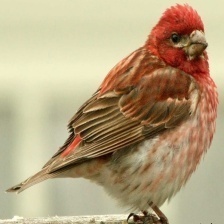
Species: PURPLE FINCH
Scientific name: HAEMORHOUS PURPUREUS
ImageNet parent category: house_finch